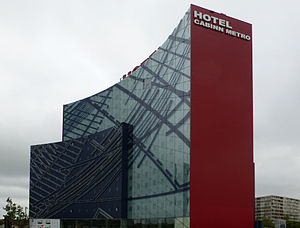
CABINN Metro
Hotel Cabinn Metro, Ørestad København
Hotel CABINN Metro er et hotel beliggende i København. Hotellet blev færdigbygget i 2009 og var med sine 709 værelser Danmarks største hotel, indtil Bella Sky åbnede i 2011. Hotellet er beliggende på Arne Jacobsens Allé i Ørestad i København og er tegnet af arkitekten Daniel Libeskind.